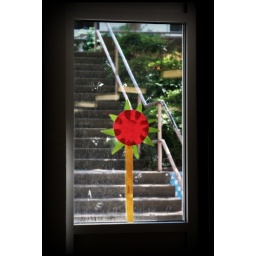
flowers 'grow' on the windows but none grow in the ground. construction paper flower in the window of a local elementary school.